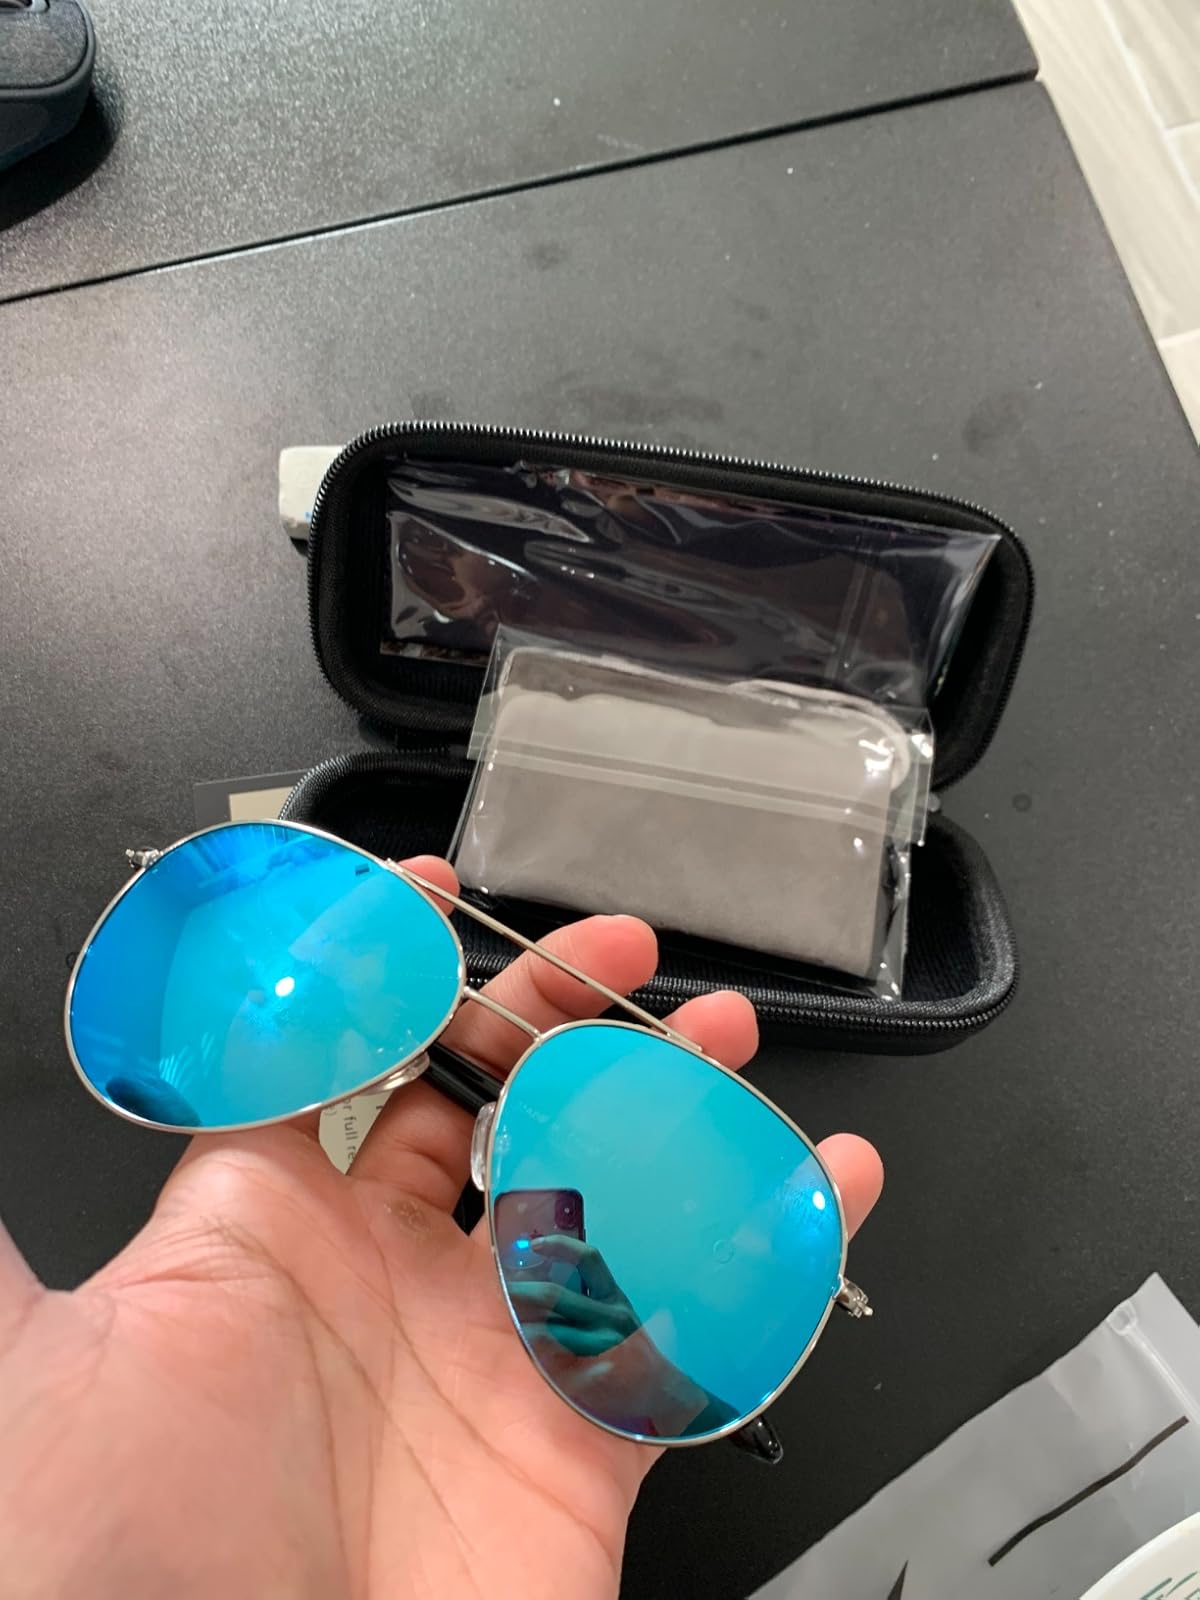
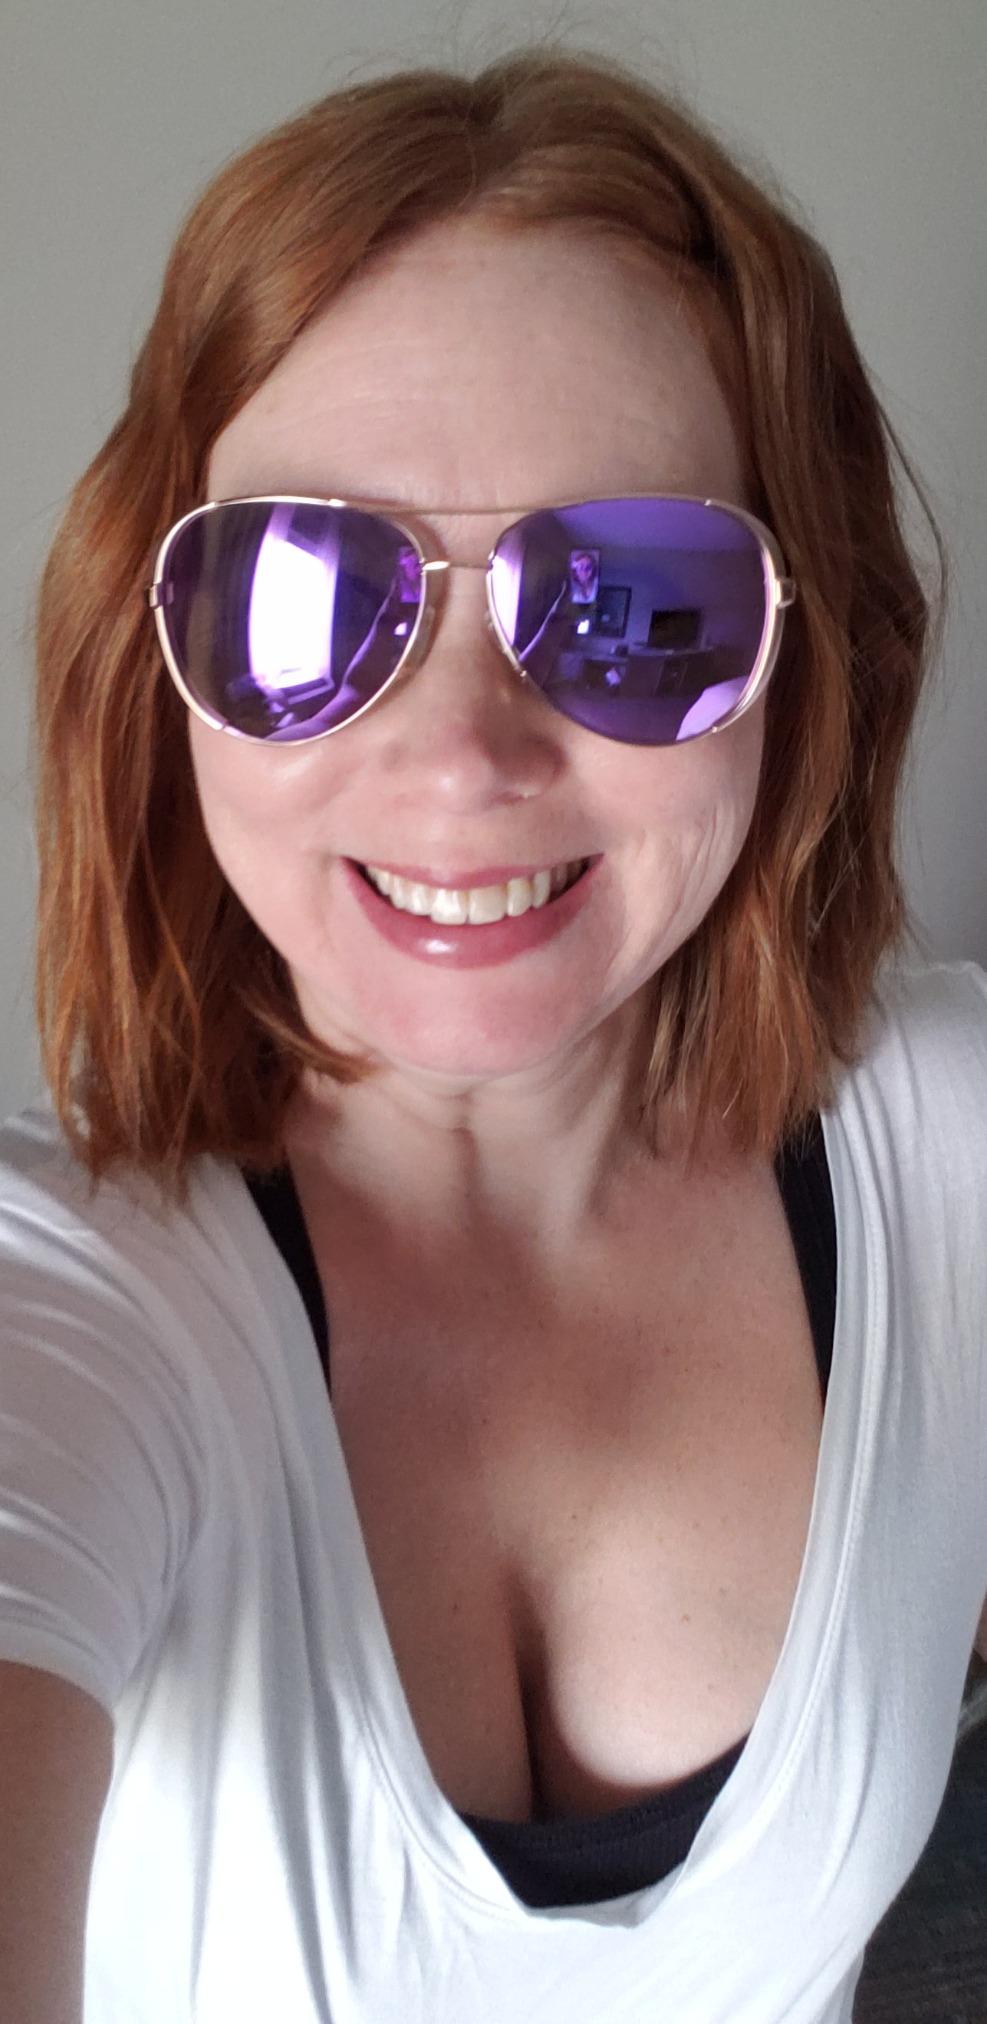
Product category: accessories_sunglasses
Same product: no